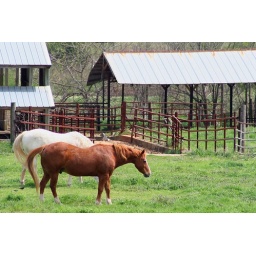
These are working horses from a cattle ranch near Talladega Alabama.They are used to round up and herd cattle.